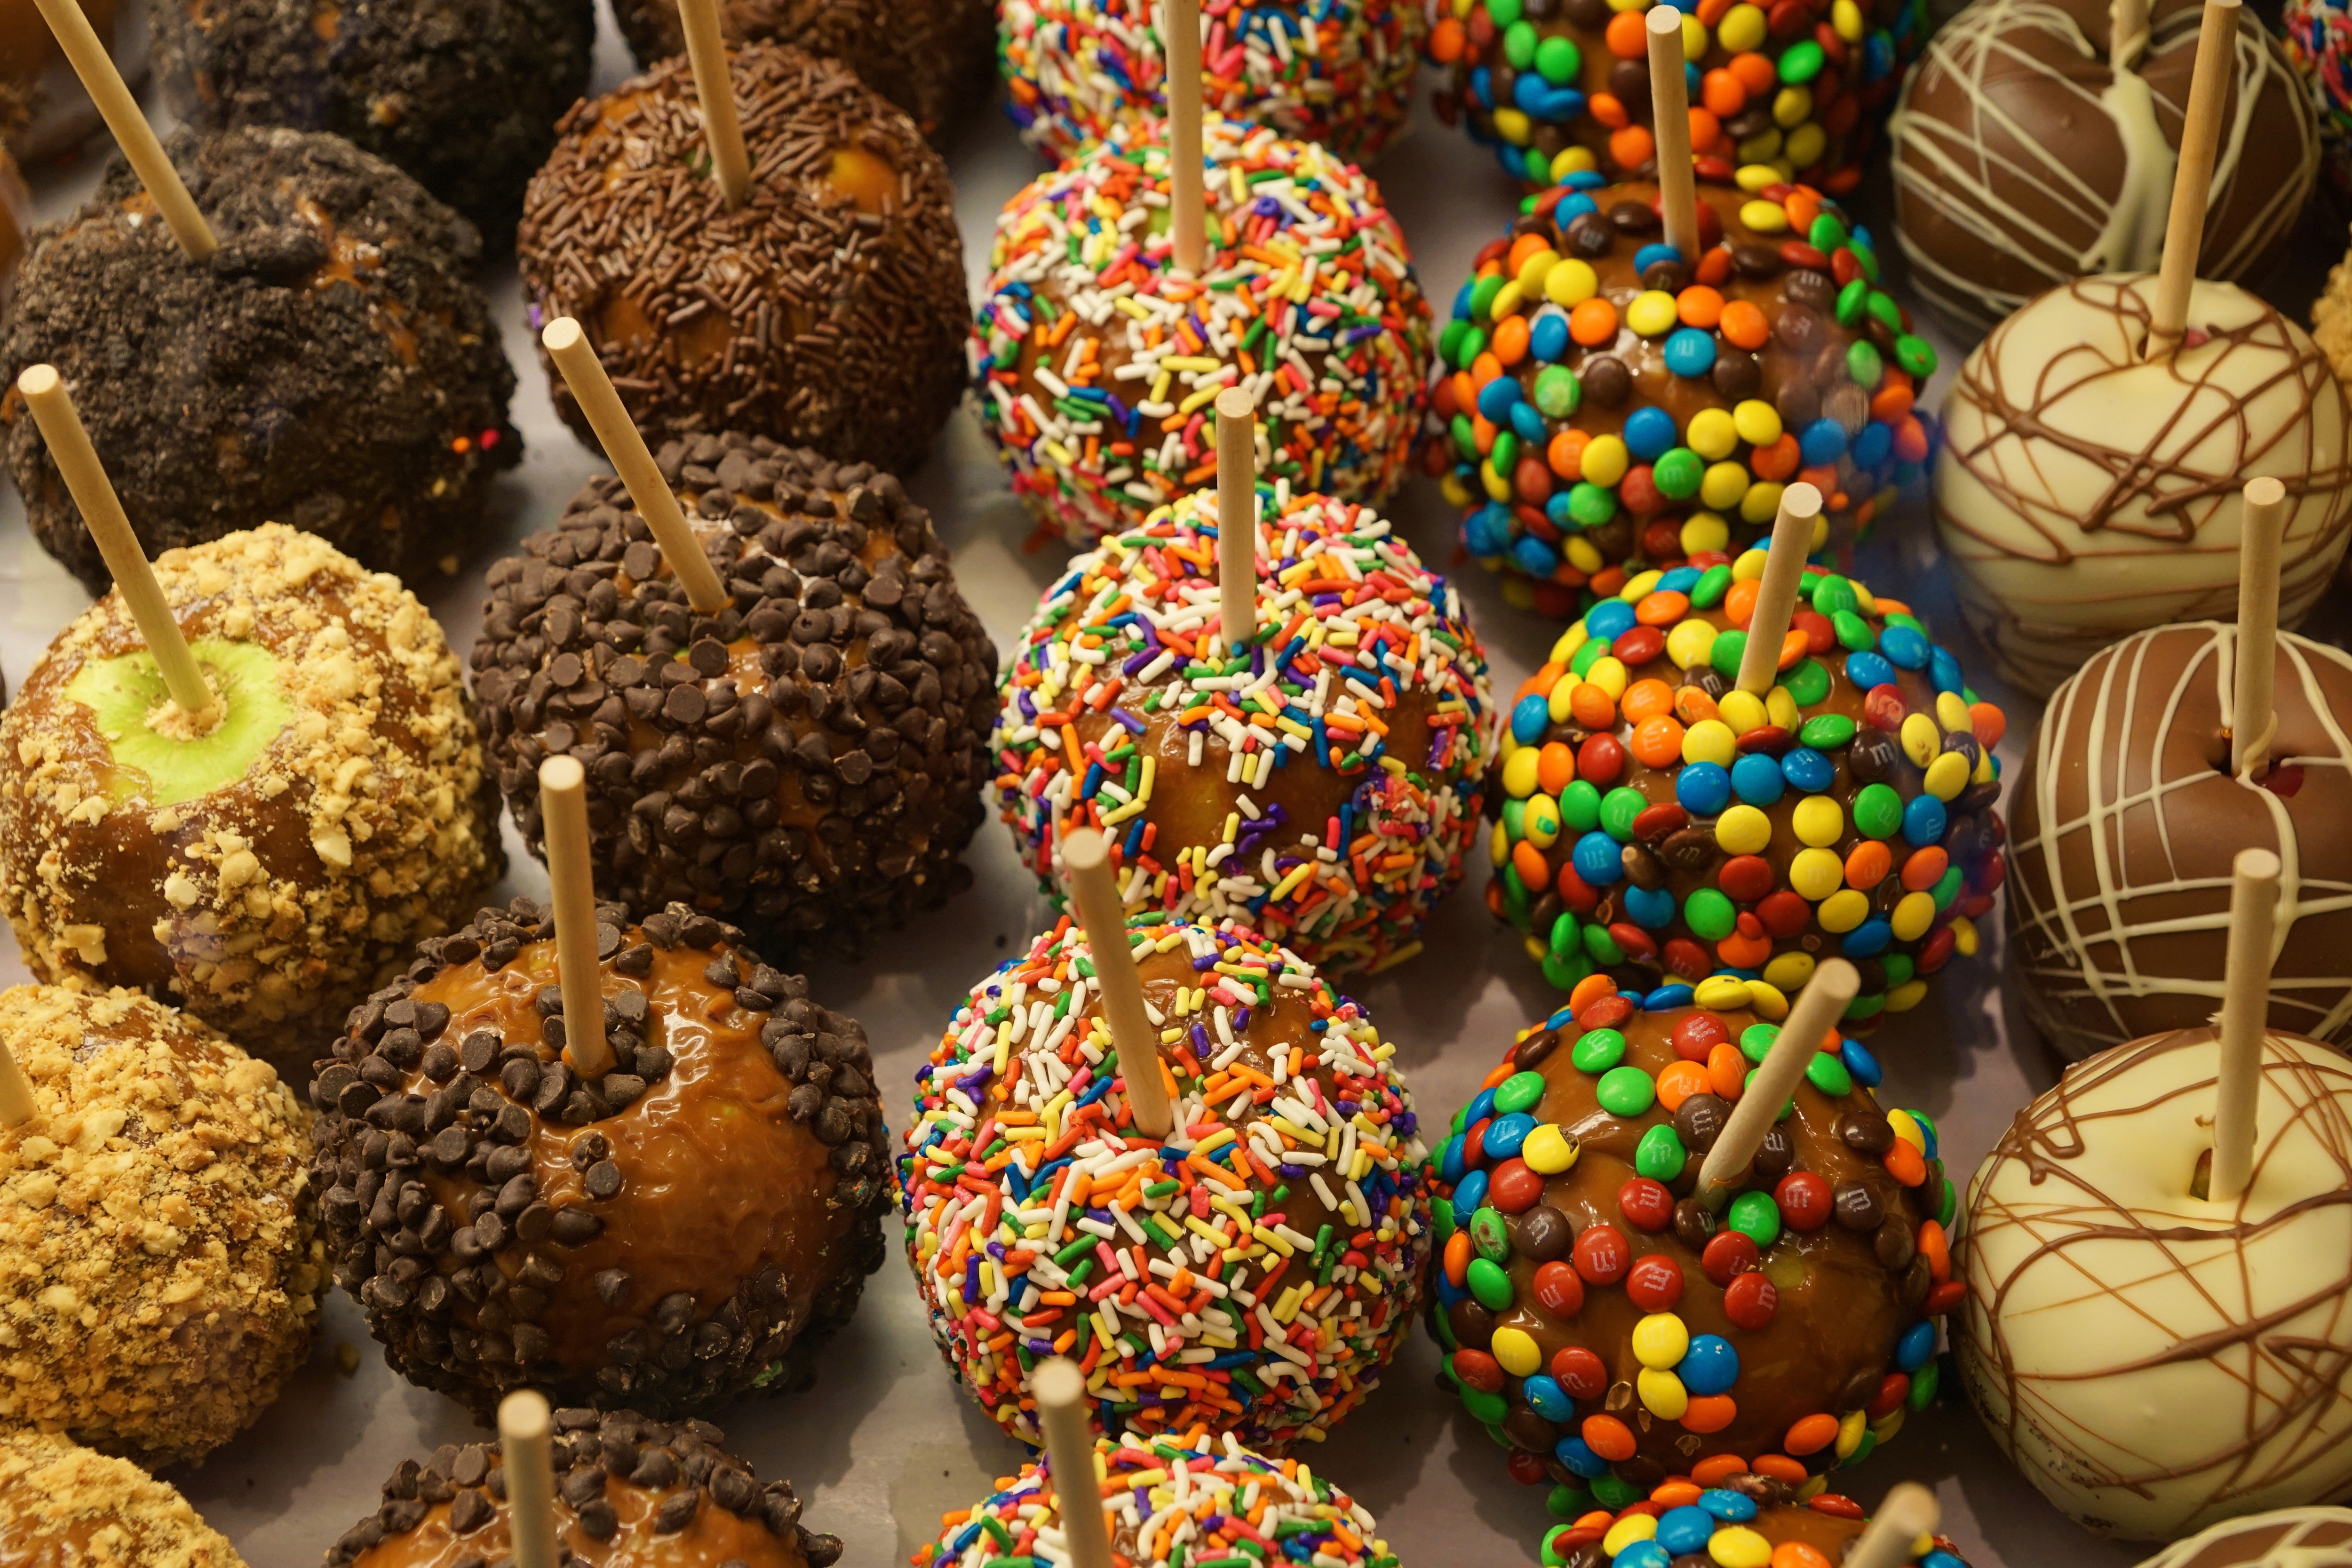
food, rum ball, Bourbon ball, sweetness, chocolate truffle, confectionery, sprinkles, dessert, cuisine, bonbon, mozartkugel, dish, chocolate, candy apple, chokladboll, baked goods, baking, produce, finger food, recipe, ingredient, meatball